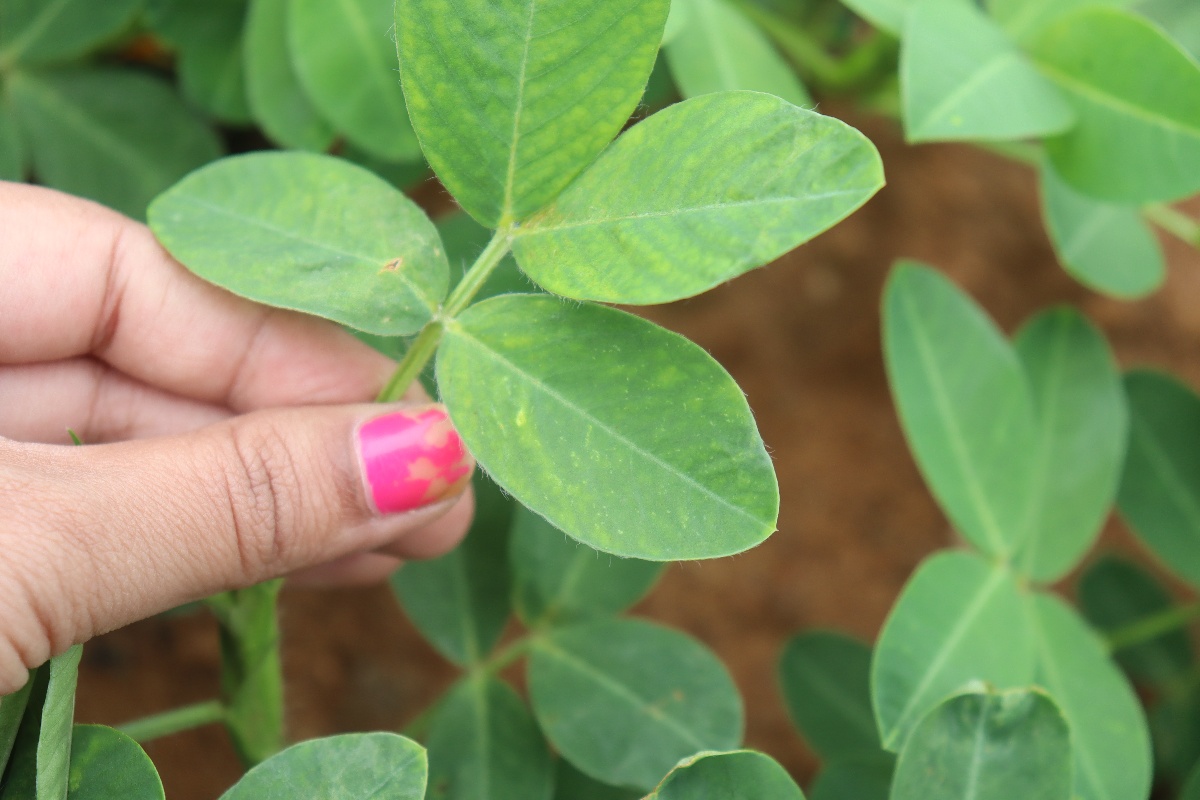
Label: healthy leaf